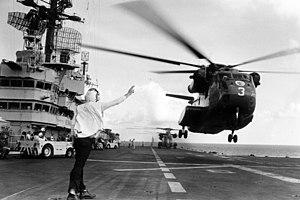
L'USS Okinawa est un navire d'assaut amphibie de classe Iwo Jima construit pour l'United States Navy dans les années 1960.